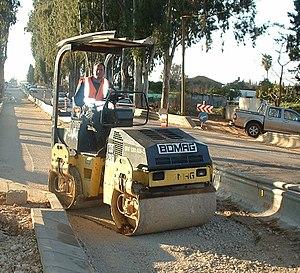
Un rouleau compresseur, appelé également compacteur, est un engin de compactage anciennement à traction animale, aujourd'hui motorisé, caractérisé par des roues cylindriques lisses ou à relief dit « pied de mouton », servant à tasser le sol support ou toute autre couche d'une voie carrossable.